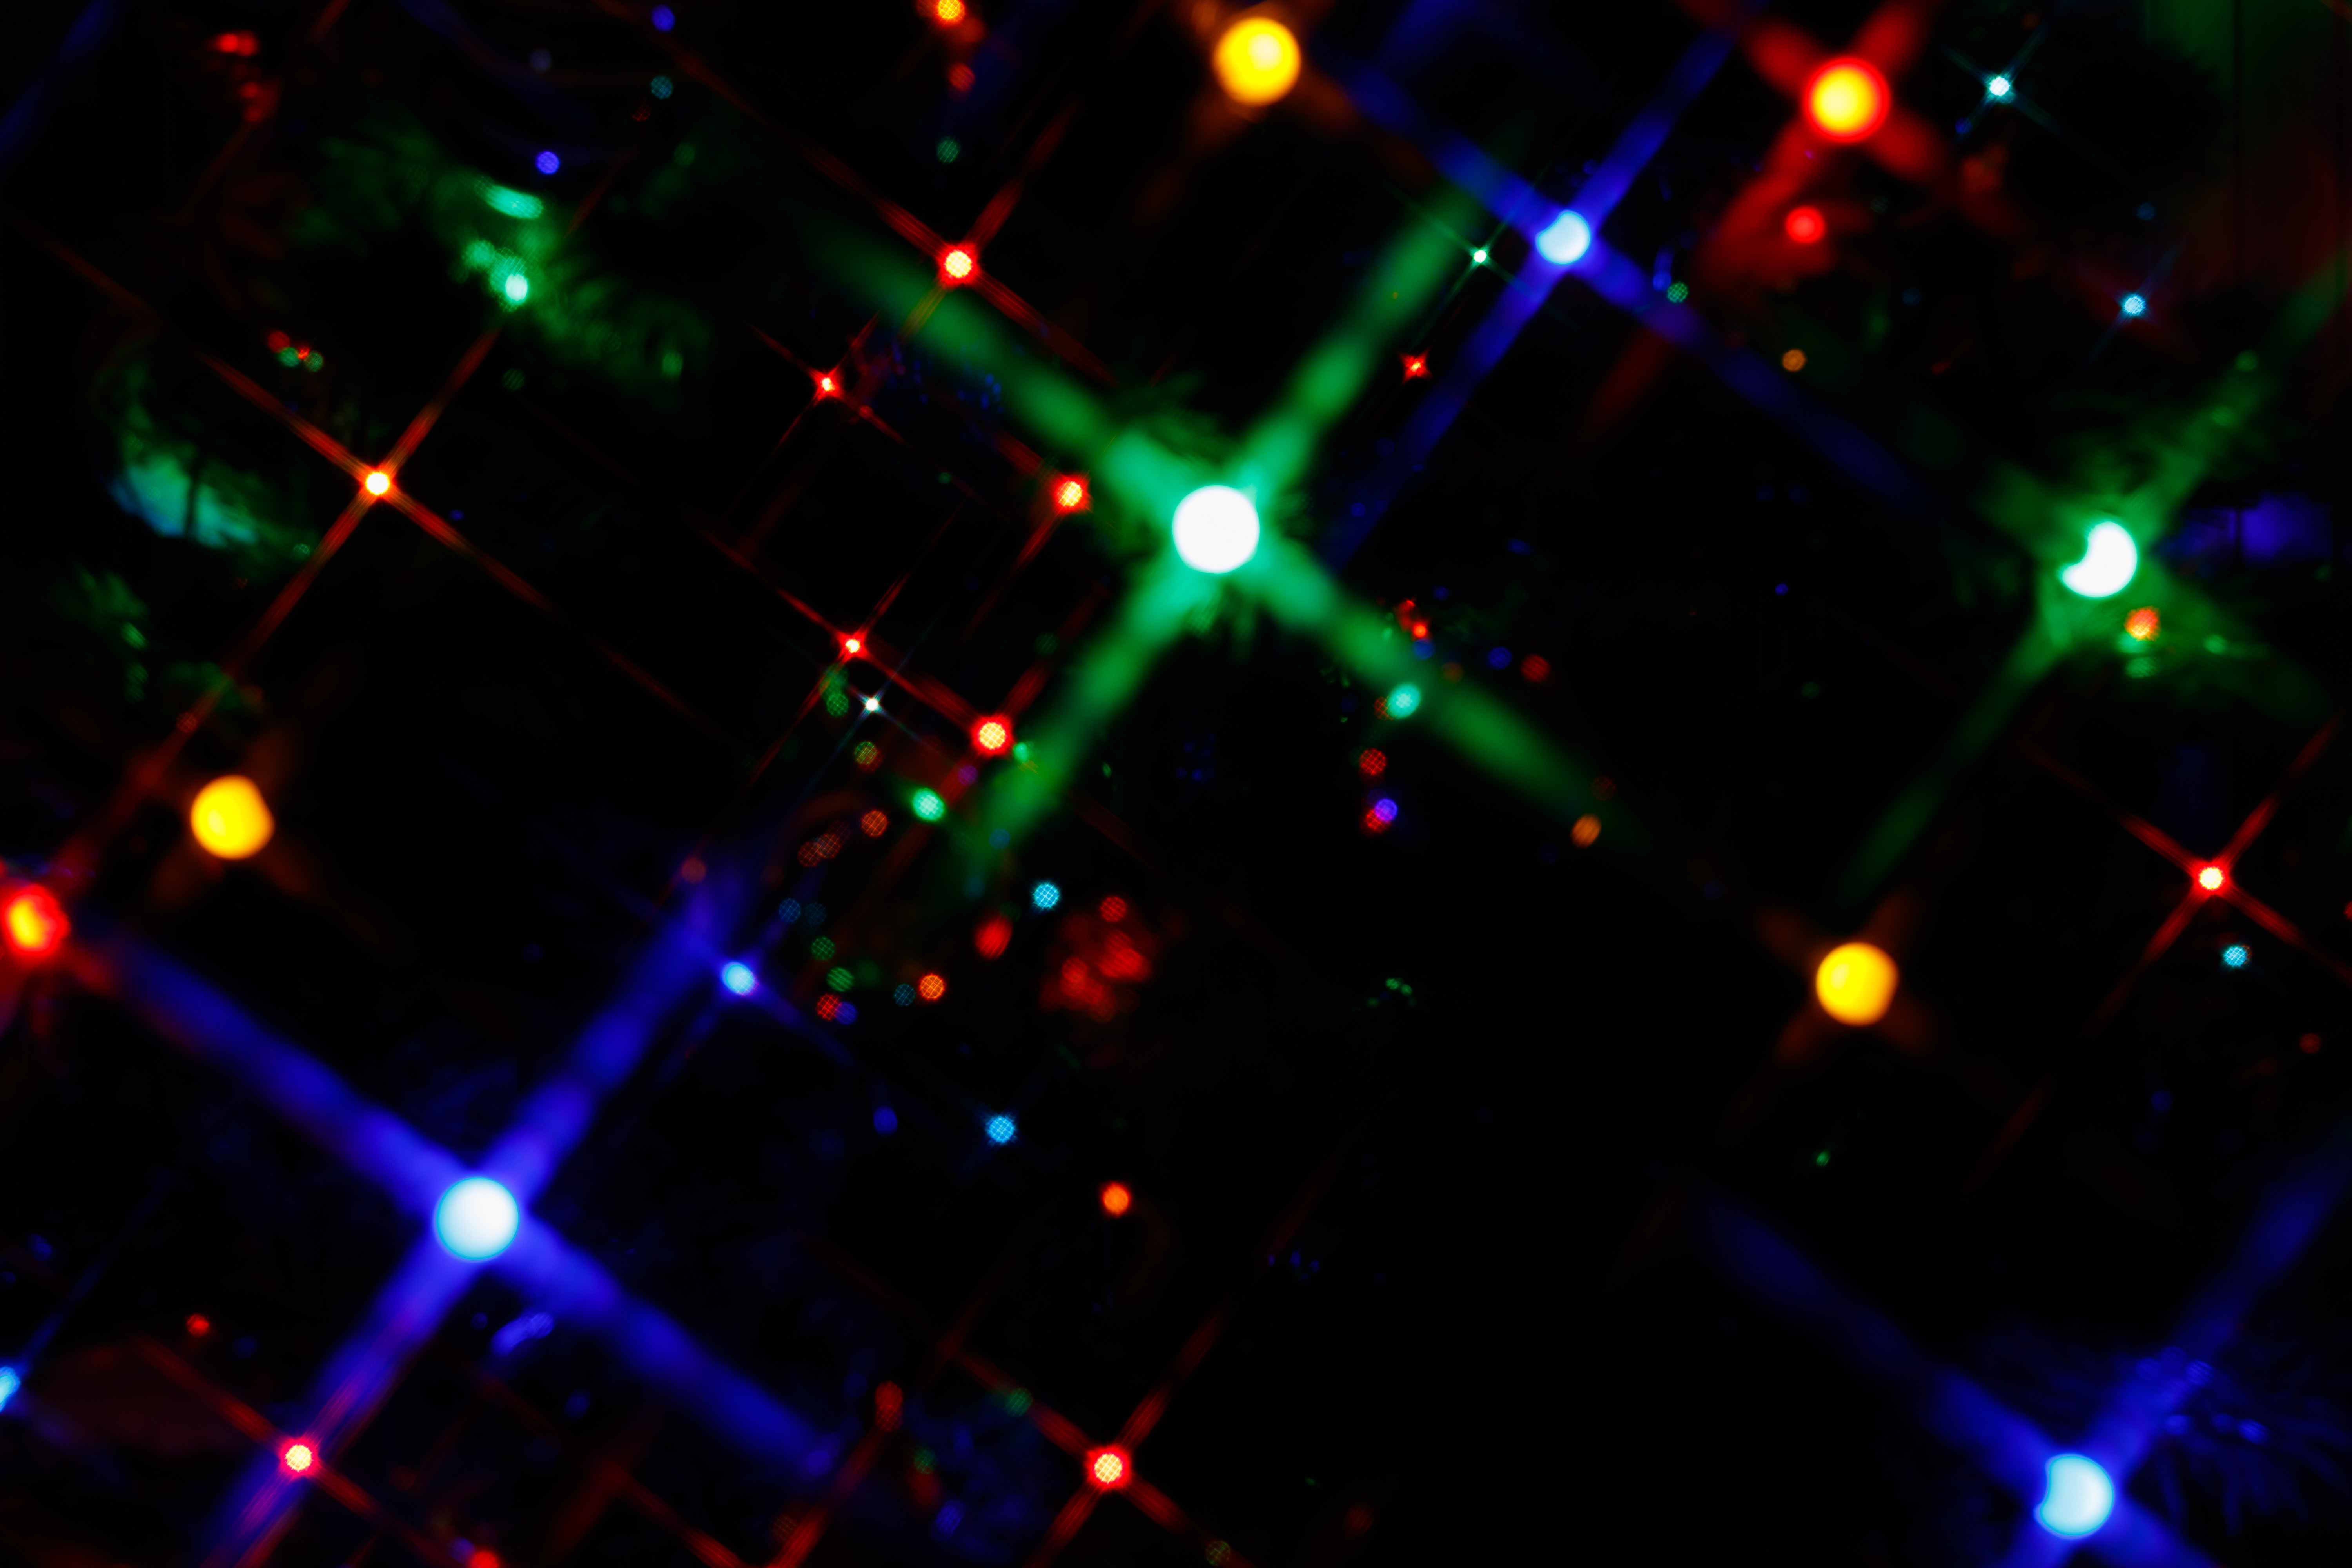
christmas, new year, tree, bokeh, lights, colored, circles, background, glitter, spot, colorful, illumination, bright, blurry, holiday, night, shine, Colorfulness, light, space, Visual effect lighting